Cruising (driving)

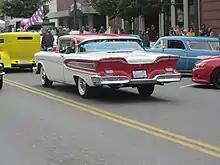
Cruising in Everett, Washington

Cruising is a social activity that primarily consists of driving a car. Cruising is distinguished from regular driving by the social and recreational nature of the activity, which is characterized by an impulsively random, often aimless course. A popular route (or "strip") is often the focus of cruising. Cruising can be an expression of the freedom of possessing a driver's license. "Cruise nights" are evenings during which cars drive slowly.